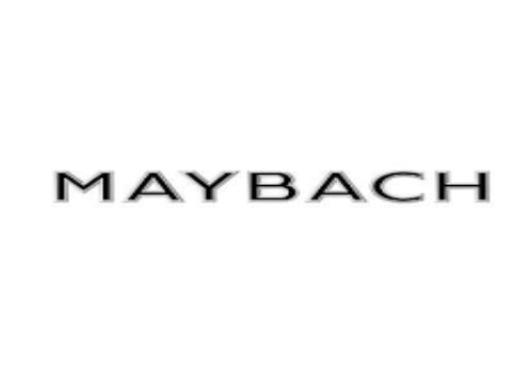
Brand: maybach-1
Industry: Transportation